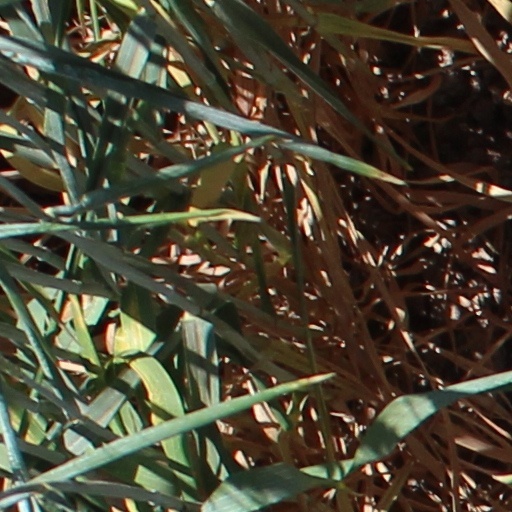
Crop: wheat